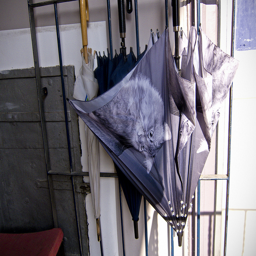
The metal trellis is a handy rack for umbrellas
A purple umbrella with a cat on it hanging from rack.
A cat umbrella is hanging with the other ones.
a bunch of umbrellas hanging on the wall, one with a cat picture
A cat umbrella hanging from the side of a door.